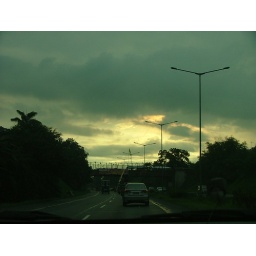
On the highway in Jakarta, shooting out from inside the car